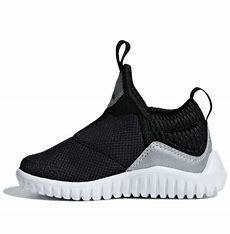
Brand: adidas
Model: Rapidazen I